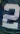
Number: 2